Rundstück warm

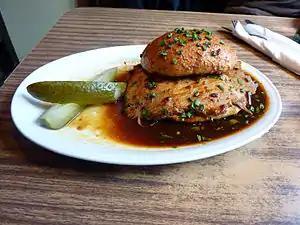
A rundstück warm in Hamburg, Germany

The rundstück warm (English: "round piece warm") is a hot dish consisting of a slice of warm roast beef or pork served between the slices of a halved round wheat roll, which is then doused with hot gravy. It is sometimes served with mustard and side dishes such as pickles or aspic from the roast stock.